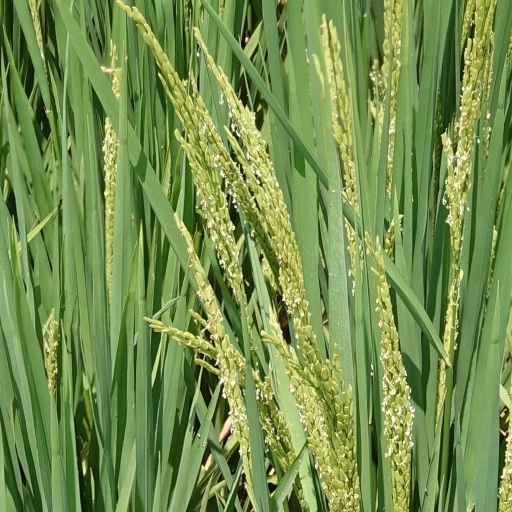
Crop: rice